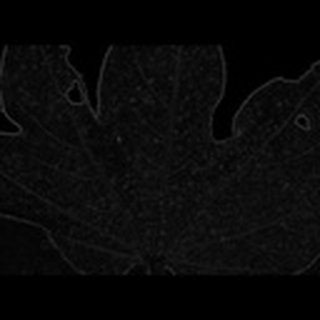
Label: cotton_aphids